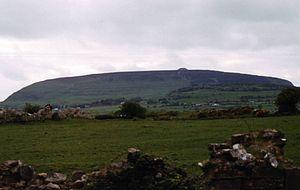
Sligo est une ville du comté de Sligo en République d'Irlande. Capitale du comté, elle constitue la seconde plus grande communauté urbaine de la province du Connacht après Galway.